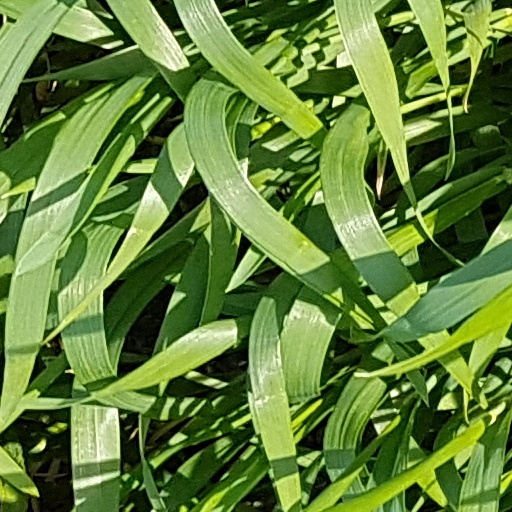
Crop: wheat